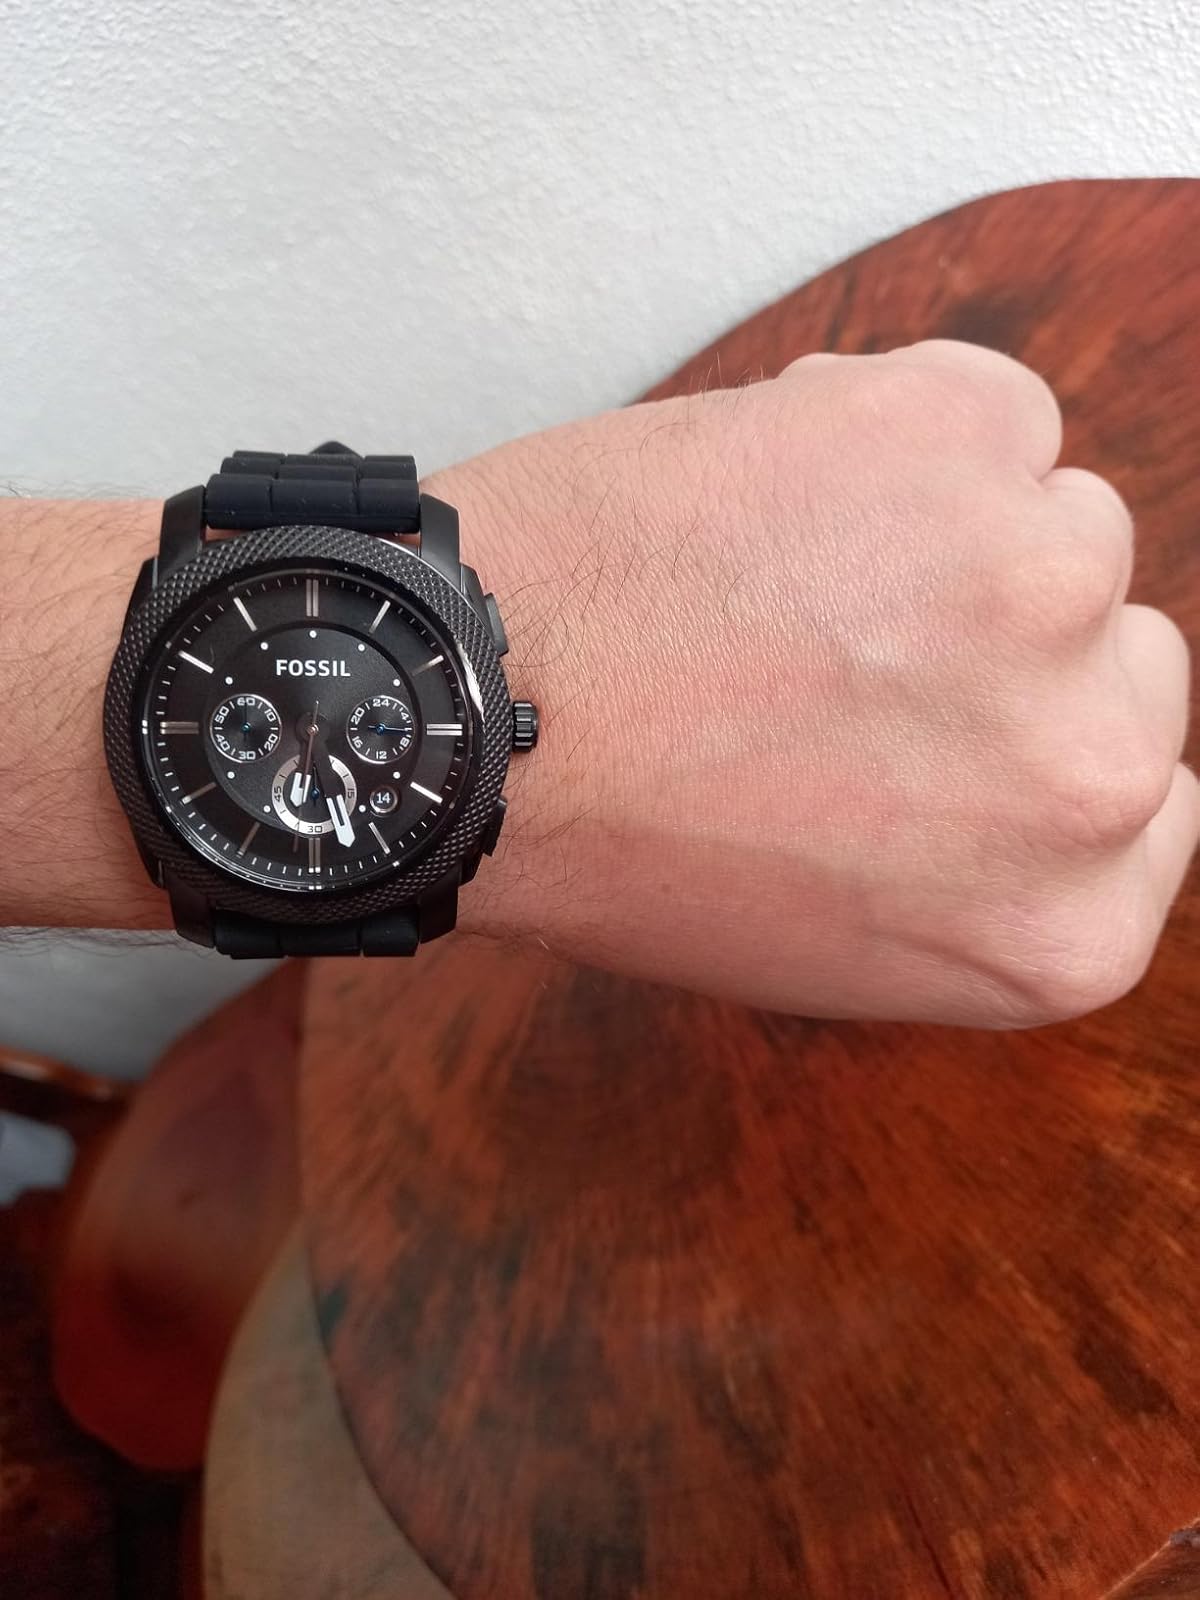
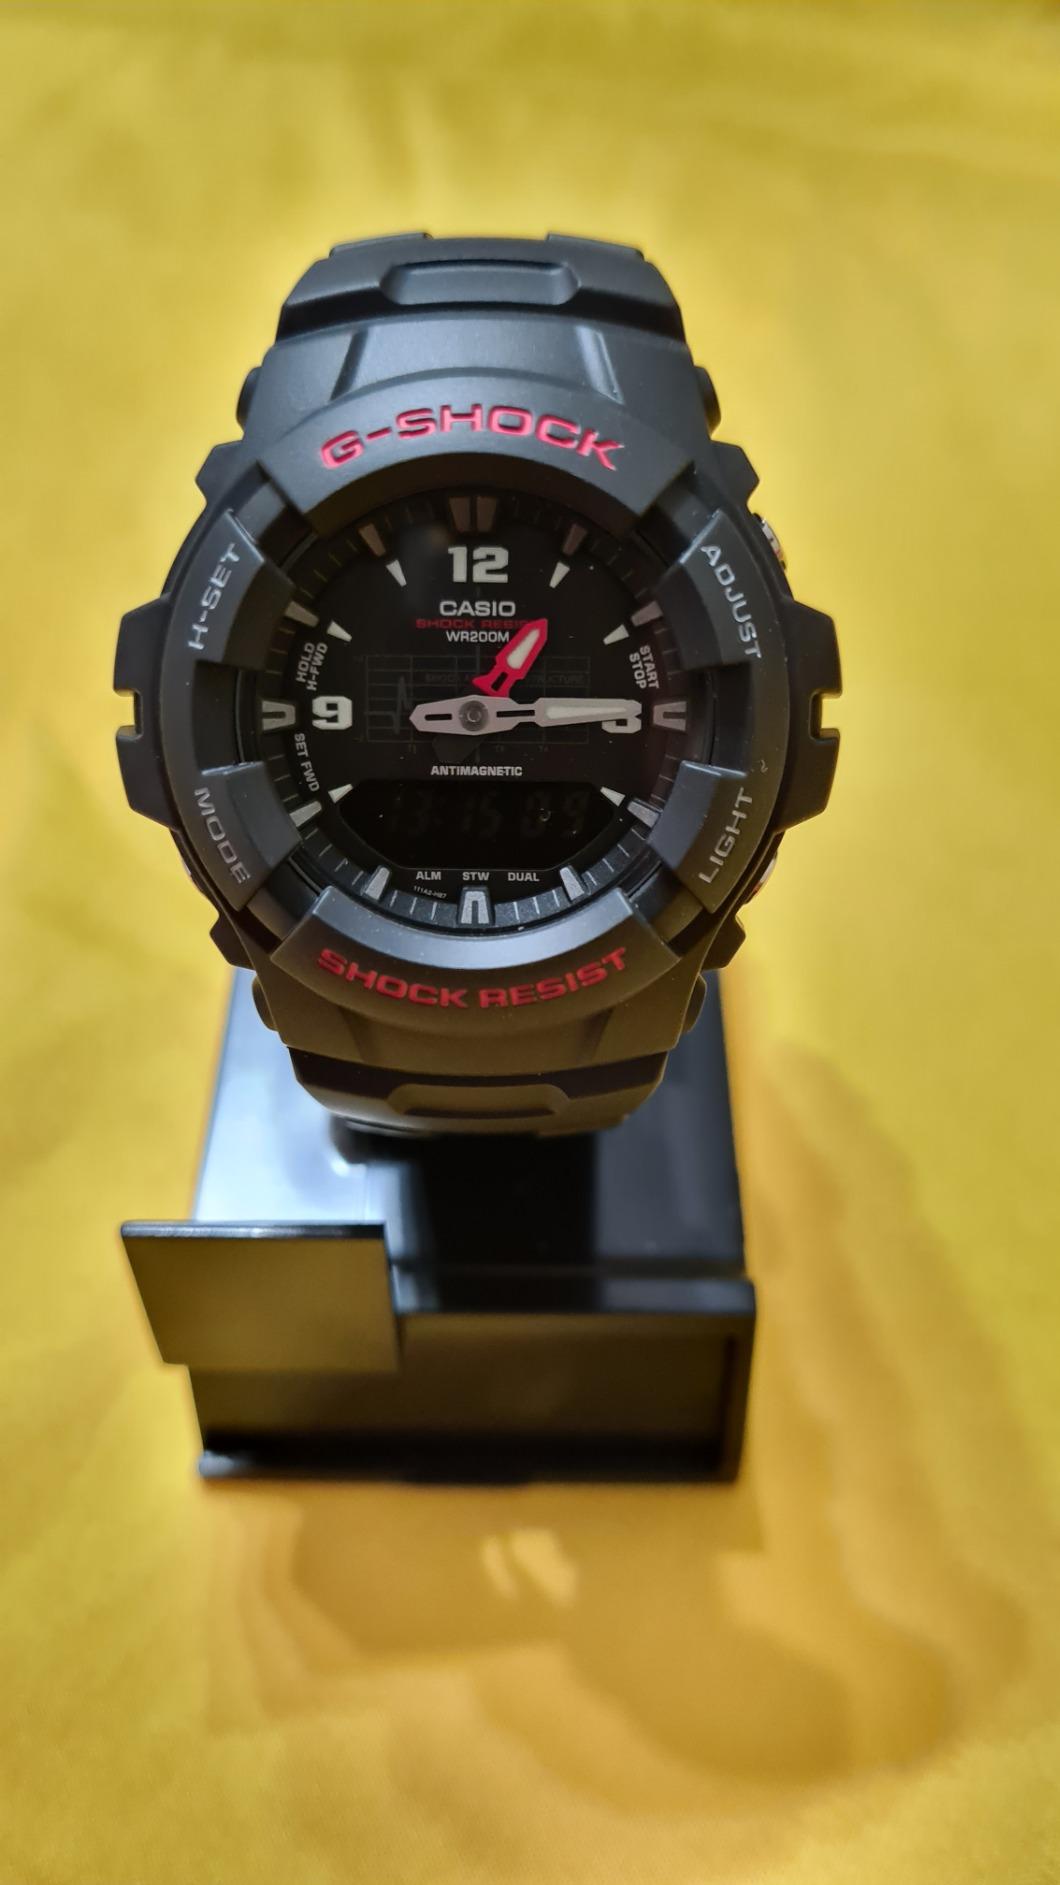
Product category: accessories_watch
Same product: no